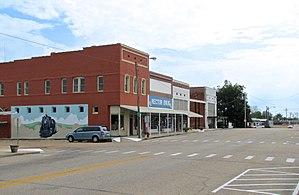
Rector est une municipalité du comté de Clay, dans l’État de l’Arkansas aux États-Unis.